Uglydoll

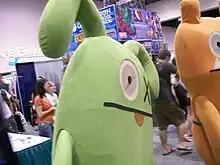
Two costumed characters of Wage (right) and Ox (left)

Uglydoll started with a letter Horvath wrote to Kim after she had to move away due to an expiring student visa. The letter had a cartoon of his character "Wage" at the bottom with the words, "Working hard to make our dreams come true so we can be together again soon," next to it.